Diversity in young adult fiction

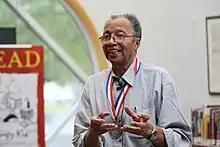
Walter Dean Myers speaks at the Powell Branch of the Kalamazoo Public Library, August 2013

The "#ownvoices" movement, which has spread beyond young adult, promotes books about diverse characters written by authors from the same diverse identity. It originated in September 2015 when author and co-founder of the website Disability in Kidlit Corinne Duyvis created the Twitter hashtag #ownvoices. Proponents of #ownvoices argue that minority voices have been misrepresented and stereotyped in the past, and a movement spotlighting stories by authors who are part of minority groups can help combat this.